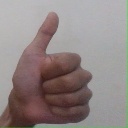
अक्षर: थ